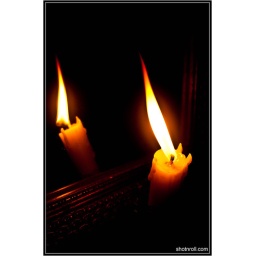
candle in the mirror